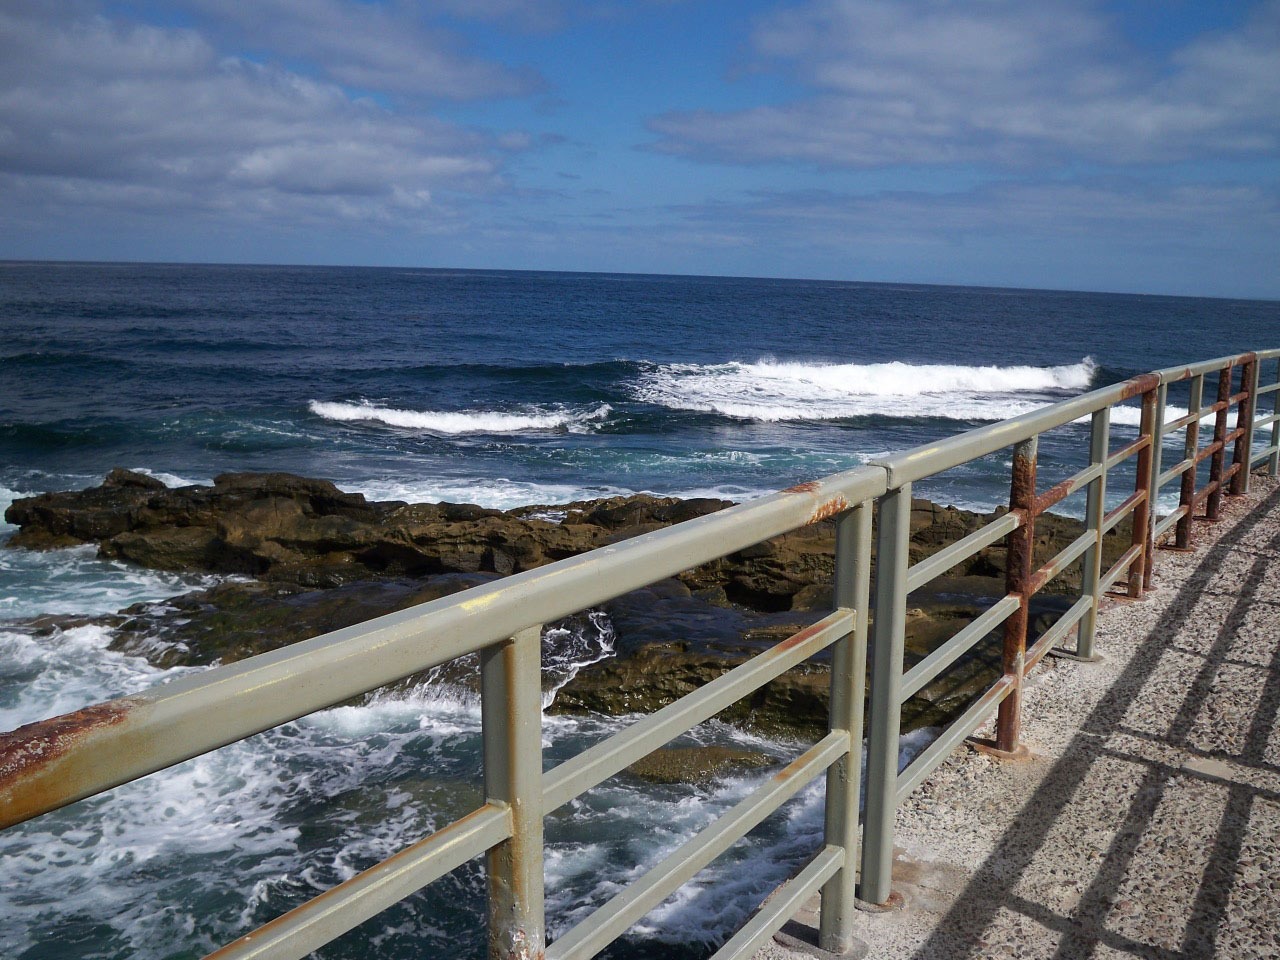
beach, sea, coast, ocean, horizon, sky, shore, wave, pier, summer, vacation, bay, platform, rocky, california, body of water, waves, clouds, pacific, cape, fenced, wind wave